Prince Edward, Duke of Kent

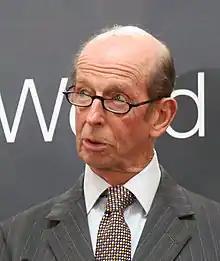
Edward in 2014

Prince Edward, Duke of Kent (Edward George Nicholas Paul Patrick; born 9 October 1935) is a member of the British royal family. The elder son of Prince George, Duke of Kent, and Princess Marina of Greece and Denmark, he is a grandson of George V, nephew of Edward VIII and George VI, and first cousin of Elizabeth II. Edward's mother was also a first cousin of Prince Philip, Duke of Edinburgh, consort of Elizabeth II, making him both a second cousin and first cousin once removed to Charles III. He is 42nd in the line of succession to the British throne.